Answer in natural language. How many DiningTables are visible in the scene? Choose between the following options: 3, 0, 4, 1 or 2
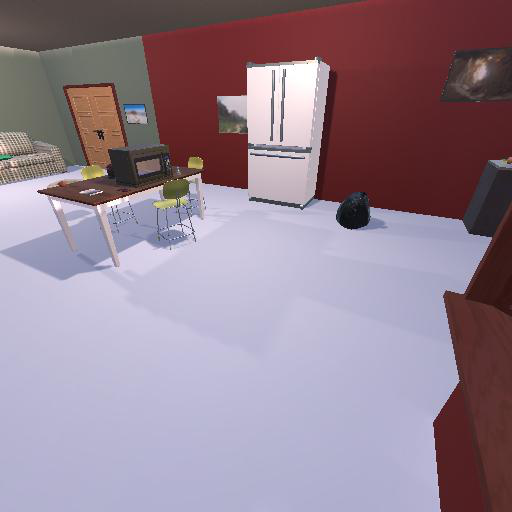
<answer>1</answer>